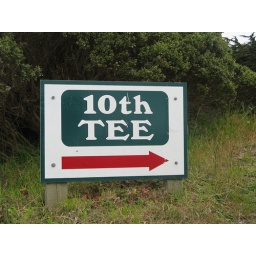
There's a cute little golf course next door to the lighthouse in Monterey.